W. G. Sebald

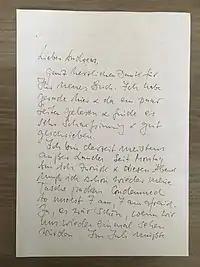
W.G. Sebald to Andreas Dorschel, June 2001, page 1

The 2001 publication of "Austerlitz" (both in German and English) secured Sebald worldwide fame: ""Austerlitz" was received enthusiastically on an international scale; literary critics celebrated it frenetically; the book established Sebald as a modern classic." He was tipped as a possible future winner of the Nobel Prize in Literature. With grown and still growing reputation, he was now in high demand by literary institutions and radio programmes throughout Western Europe. Newspapers, magazines and journals from Germany, Austria, Belgium, the Netherlands, Britain and the U.S. urged him for interviews. "Condemned to unrest I am, I am afraid", he wrote to Andreas Dorschel in June 2001, returning from one trip and setting out for the next.